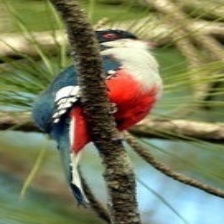
Species: CUBAN TROGON
Scientific name: PRIOTELUS TEMNURUS